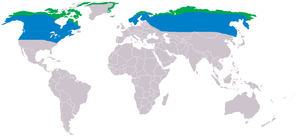
Le Harfang des neiges est une espèce d'oiseau de la famille des strigidés. Il est aussi appelé ookpik par les Inuits. Il est l'emblème aviaire du Québec depuis 1987. En France, on l'appelle Chouette Harfang, même si, en réalité, il appartient au même genre Bubo que les hiboux grand-ducs. Comme ces derniers, il possède de petites plumes sur sa tête appelées aigrettes, mais très peu visibles puisqu'elles sont très petites et repliées sur sa tête.